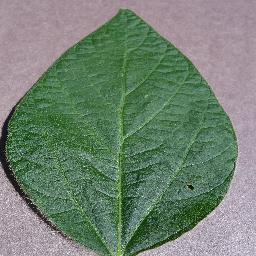
Label: Soybean___healthy